Donovan (horse)

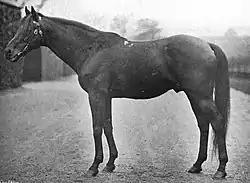
Donovan in 1903.

Donovan appeared in the first week of the flat season to win the Brocklesby Stakes at Lincoln Racecourse "a bit cleverly" by two lengths from the filly Poem. He then took the Portland Stakes at Leicester, winning by three lengths from a field of twenty-four opponents for a prize of £6,000, making the race more valuable than the Derby. In the £5,000 Whitsuntide Plate at Manchester Racecourse, Donovan was set to carry 136 pounds and suffered his first defeat when four lengths second to the well-fancied Chitabob.